J. Allen Frear Jr.

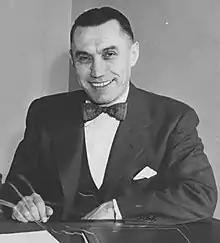

Joseph Allen Frear Jr. (March 7, 1903 – January 15, 1993) was an American businessman and politician. A Democrat, he served as a United States Senator from Delaware from 1949 to 1961. He was defeated for a third term by Republican J. Caleb Boggs in 1960.